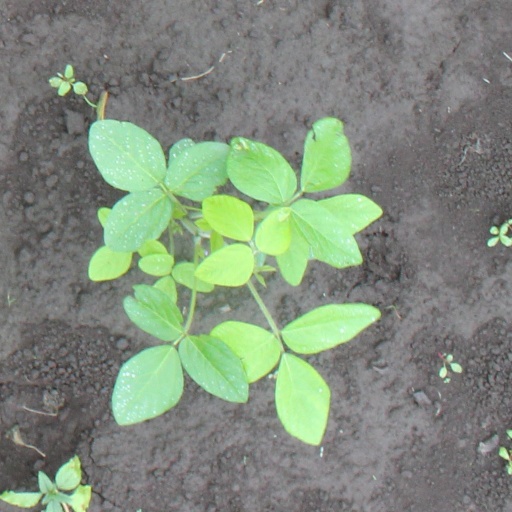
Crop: soybean